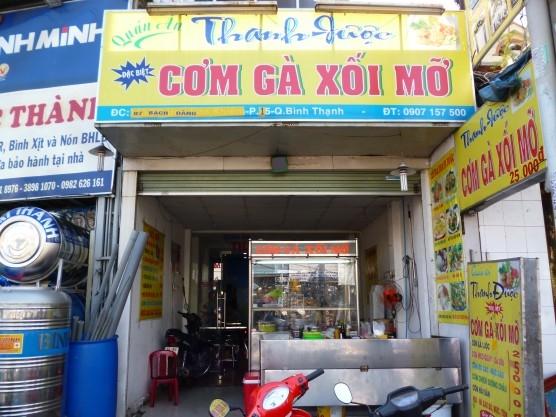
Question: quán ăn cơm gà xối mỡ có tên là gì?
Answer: thanh gược